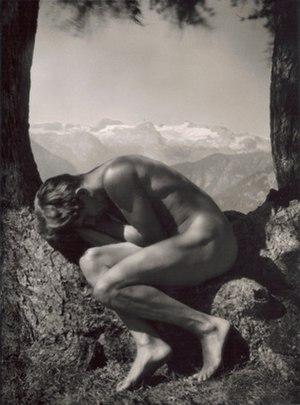
Rudolf Koppitz, né le 3 janvier 1884 à Schreiberseifen en Silésie tchèque et mort à Perchtoldsdorf en Basse-Autriche le 8 juillet 1936, est un photographe autrichien.